Japanese dolls

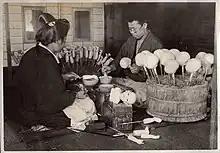
Doll makers, 1915

There may be a continuity in the making of the , humanoid figures, by the ancient Jōmon culture in Japan (8000–200 BC), which were associated with fertility or shamanistic rites, at a time when dolls were thought to have souls. Dolls also have continuity from the funerary figures of the subsequent Kofun culture (around 300–600 AD). Expert Alan Pate notes that temple records refer to the making of a grass doll to be blessed and thrown into the river at Ise Shrine in 3 BC; the custom was probably even more ancient, but it is at the root of the modern doll festival, or .